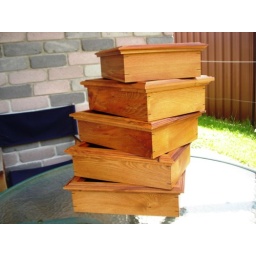
Stack of recycled Rimu display boxes for a wall. Frame comes off seperately to place things in the box